Malbork Castle

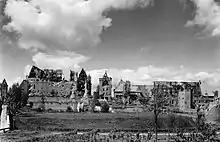
Ruins of the castle after the Second World War. Most of the brick outer walls remained intact

The castle was expanded several times to house the growing number of Knights. Soon, it became the largest fortified Gothic building in Europe, on a nearly site. The castle has several subdivisions and numerous layers of defensive walls. It consists of three separate castlesthe High, Middle and Lower Castles, separated by multiple dry moats and towers. The castle once housed approximately 3,000 "brothers in arms". The outermost castle walls enclose , four times the enclosed area of Windsor Castle. The developed part of the property designated as a World Heritage Site is .